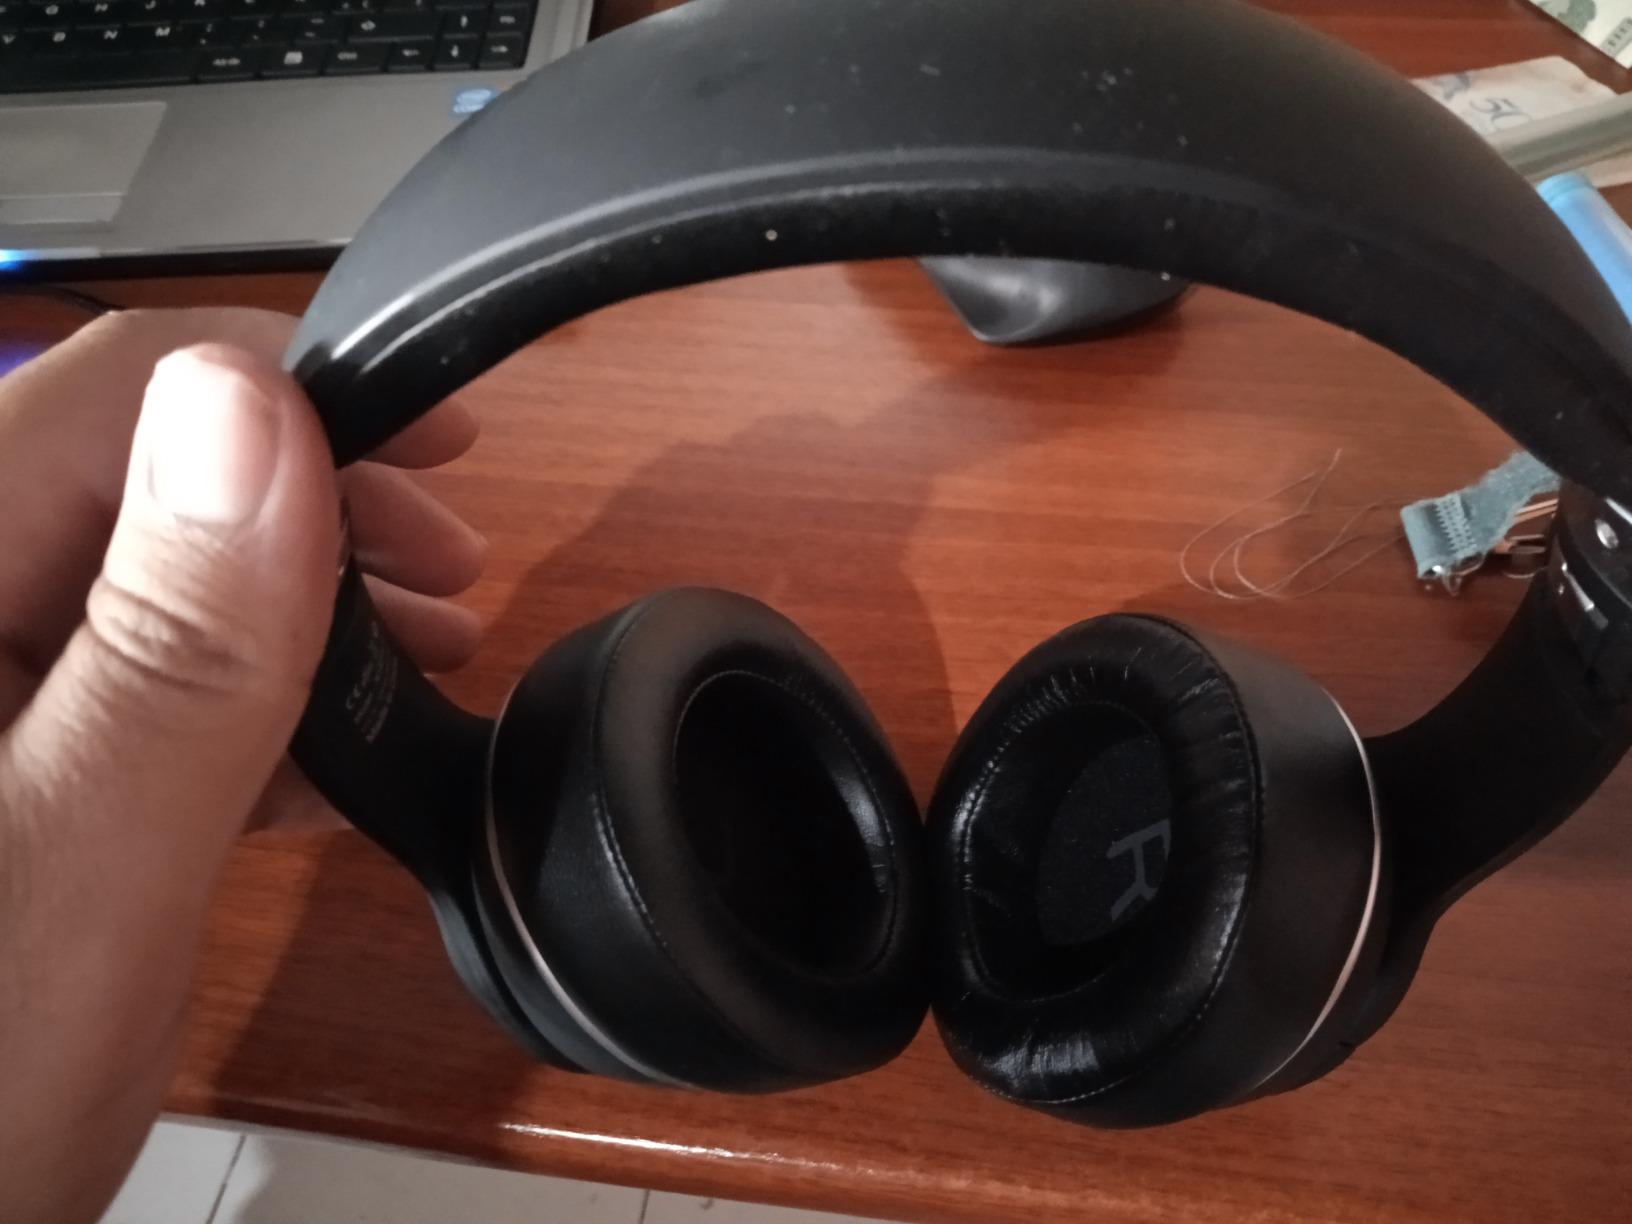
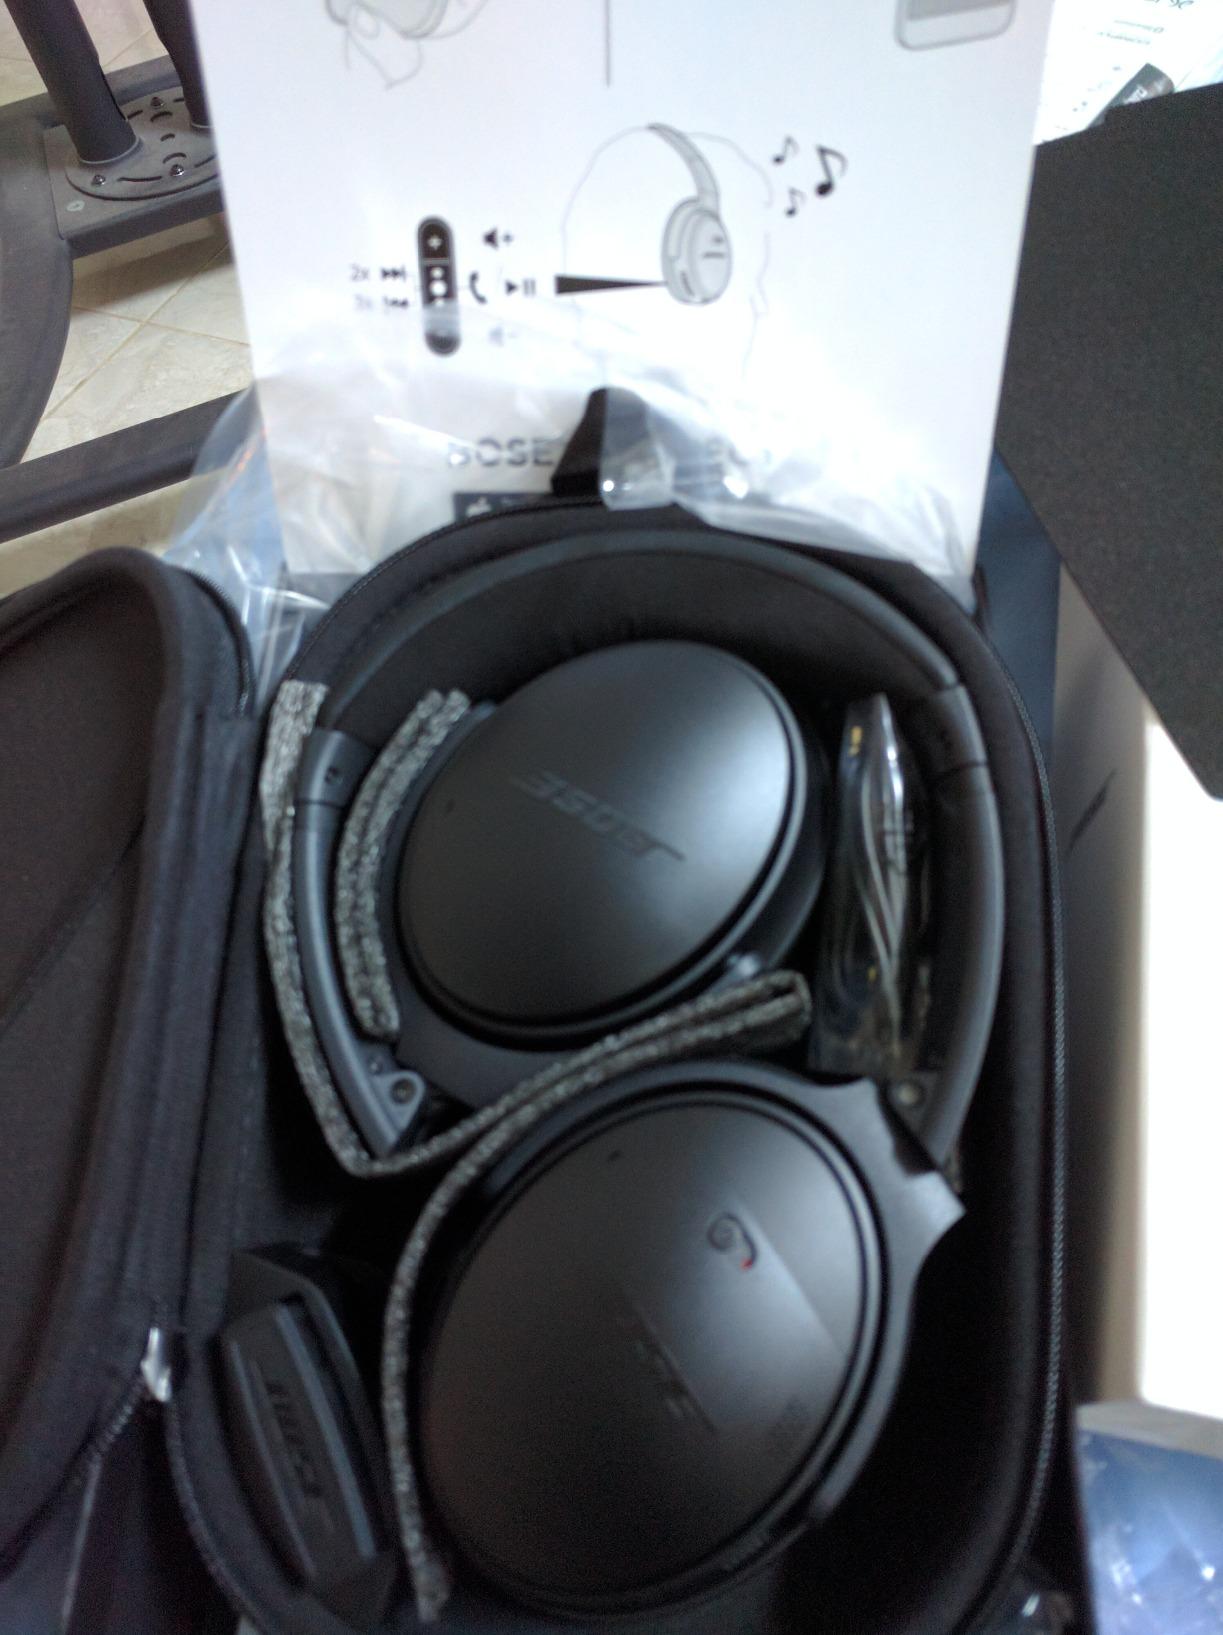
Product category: headphones
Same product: no